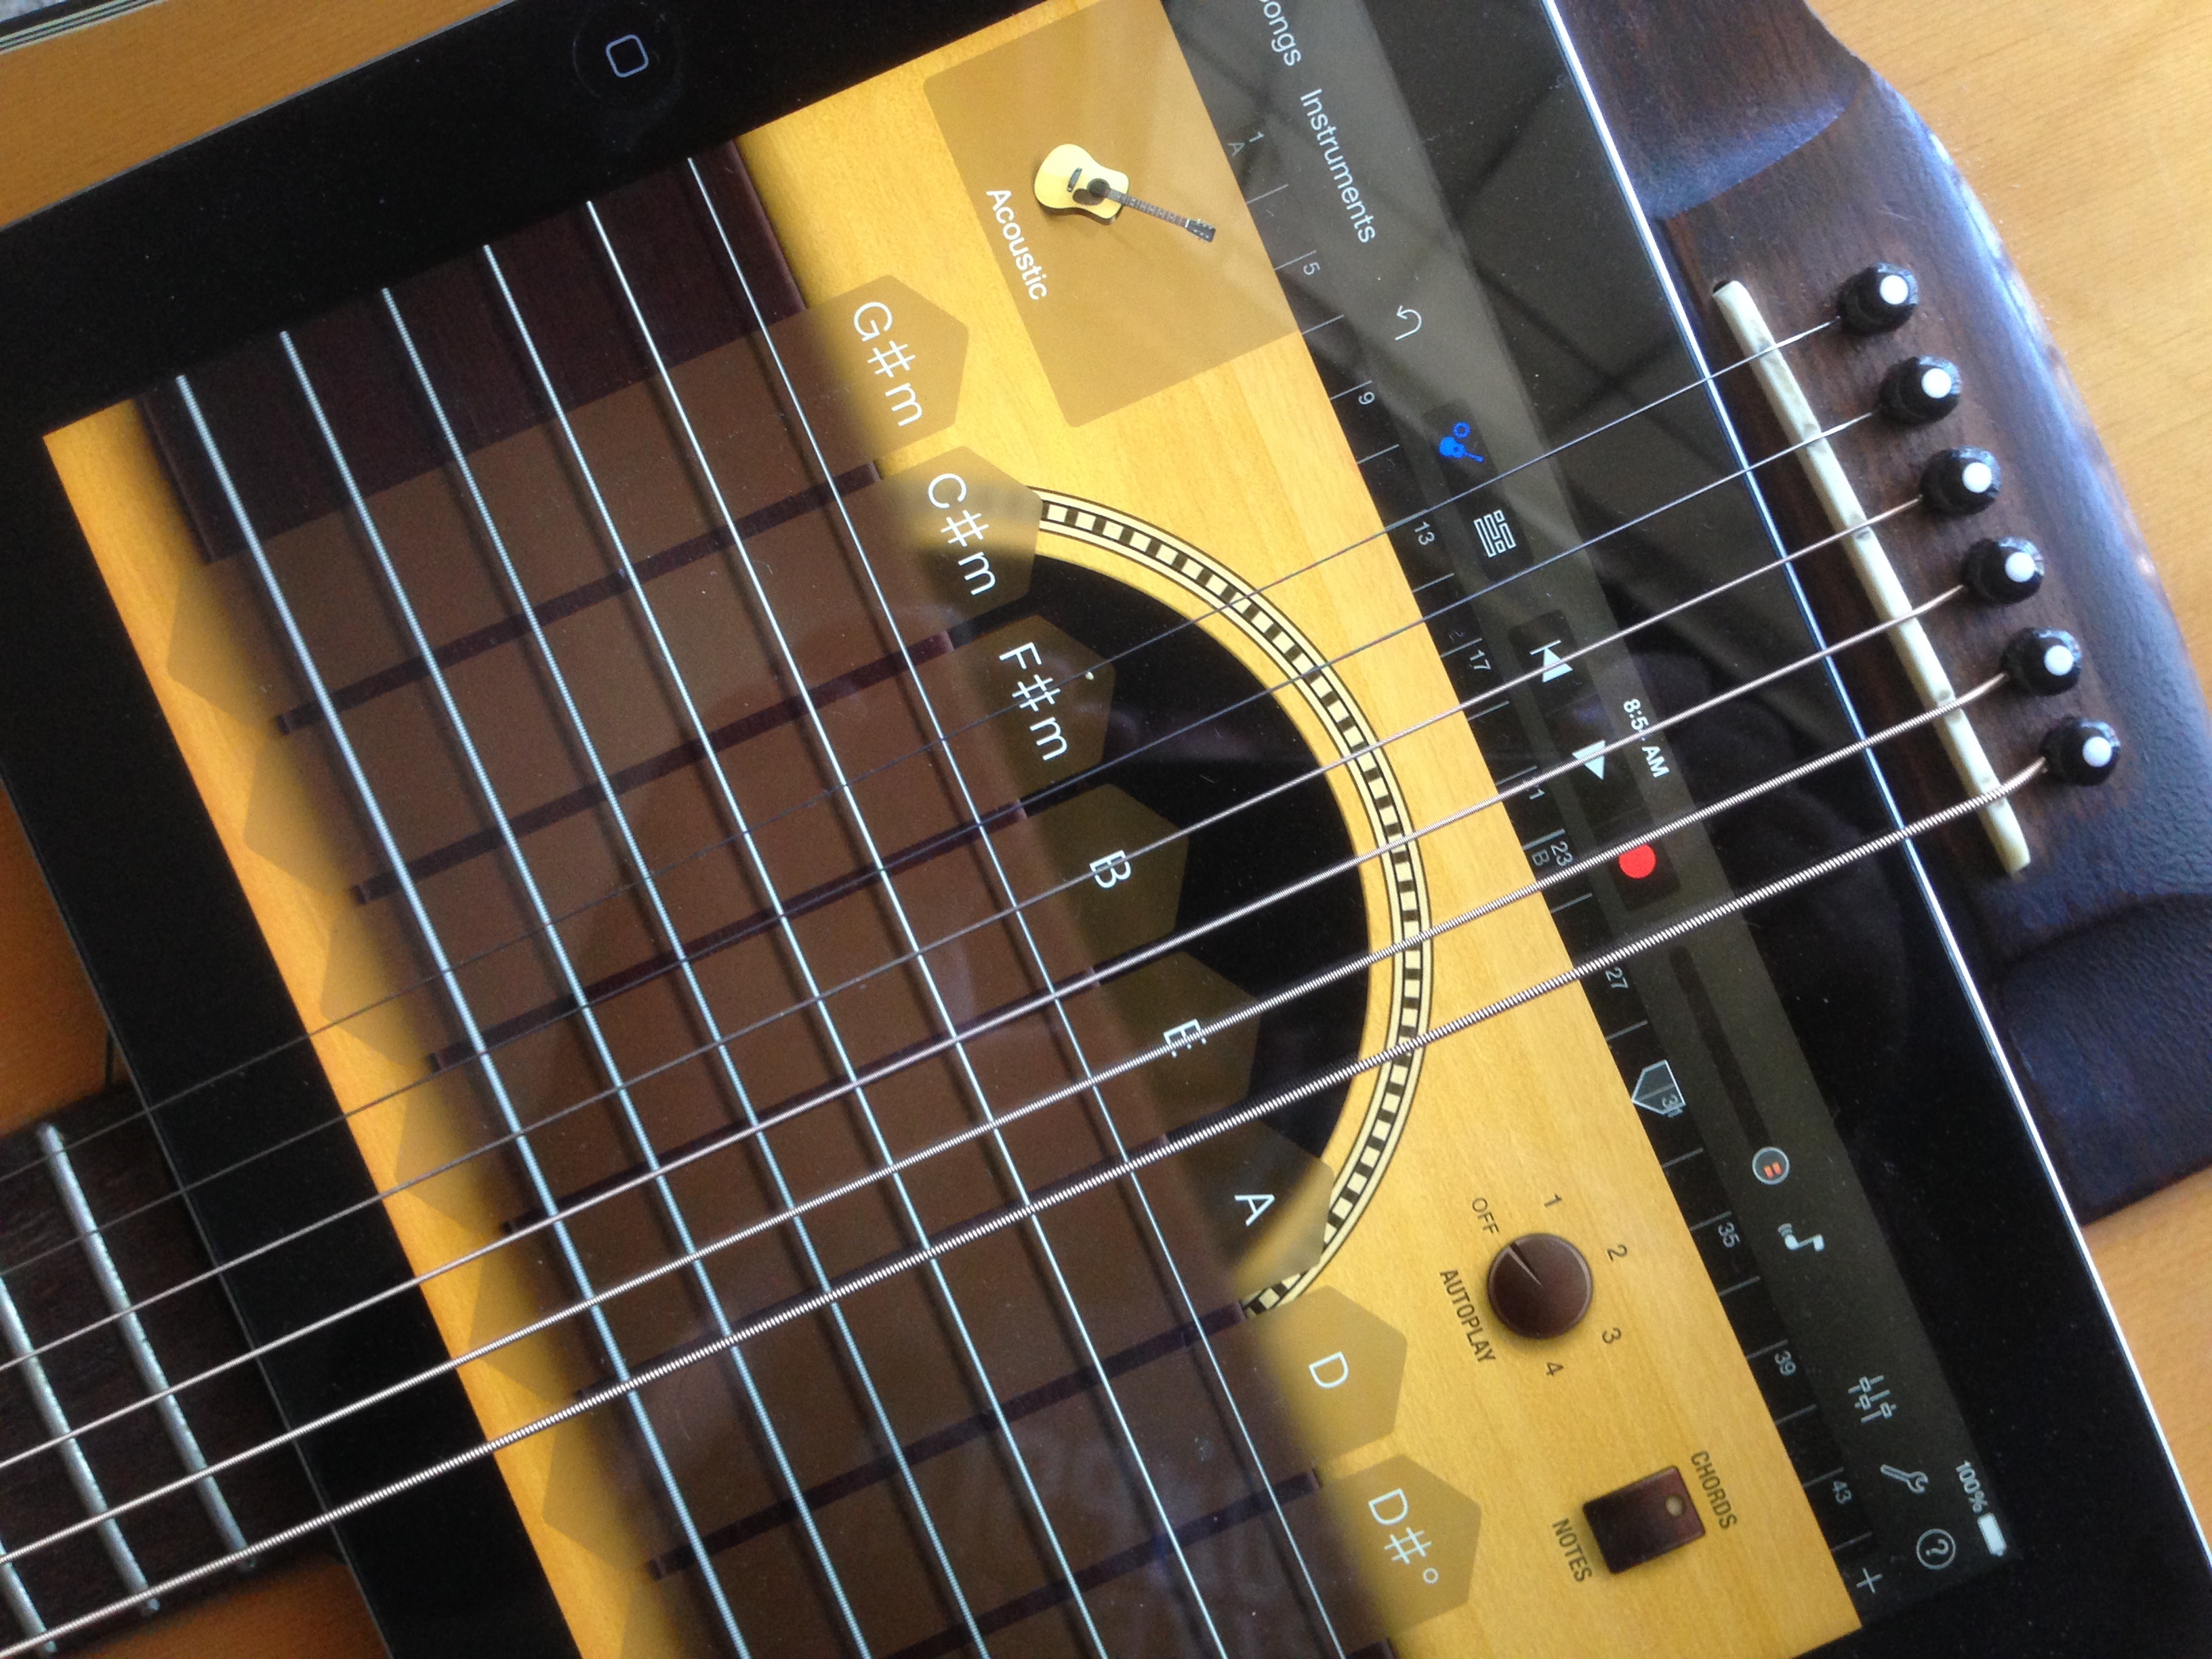
guitar, bass guitar, electric guitar, slide guitar, acoustic guitar, plucked string instruments, musical instrument, string instrument, acoustic electric guitar, bassist, guitarist